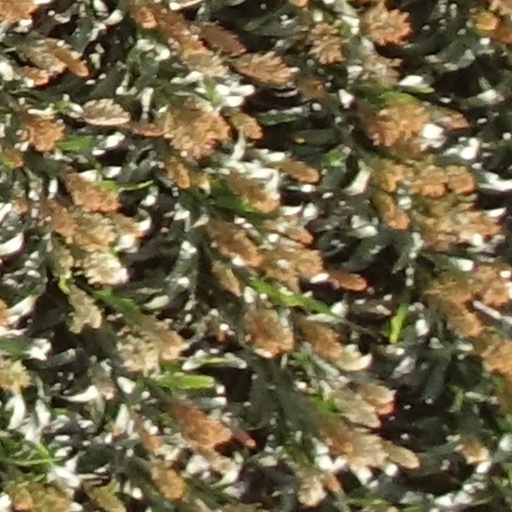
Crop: sorghum